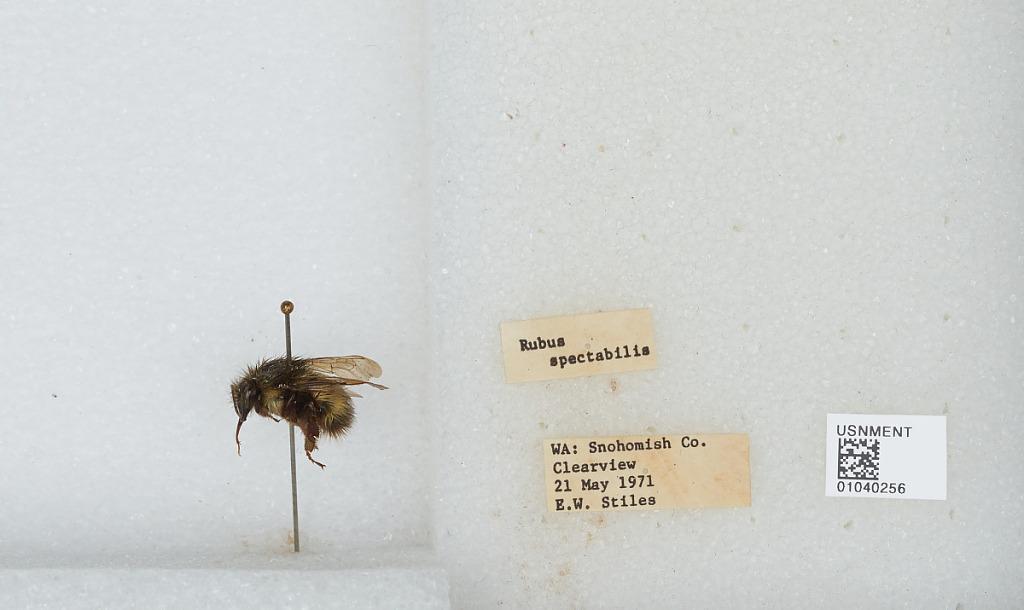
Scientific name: Bombus (Pyrobombus) sitkensis Nylander
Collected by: E. Stiles
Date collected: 1971-5-21
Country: United States
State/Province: Washington
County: Snohomish
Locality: Clearview
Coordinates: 47.8292, -122.145